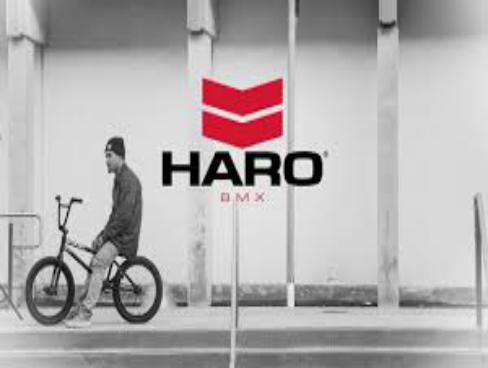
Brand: haro bikes
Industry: Transportation